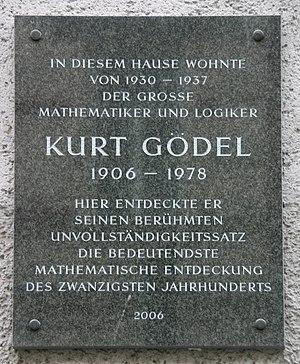
Josefstädter Straße, Vienne